Badulla

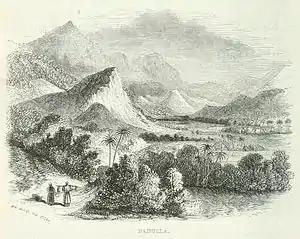
Plate from "Ceylon, Physical, Historical and Topographical", titled "The Coffee Regions. Badulla"

Badulla was an isolated village until the British built roads from Kandy and Nuwara Eliya in the mid 19th century, as part of the growing plantation economy. By the 20th century Badulla had become a regional hub, with the British establishing it as the capital of Uva Wellassa, now known as the Uva Province. Badulla has a number of British colonial buildings, including the Badulla railway station, St Mark's Church and the Old Welekade Market. Badulla district is one of the leading tea producing districts, second only behind the Nuwara-Eliya District.